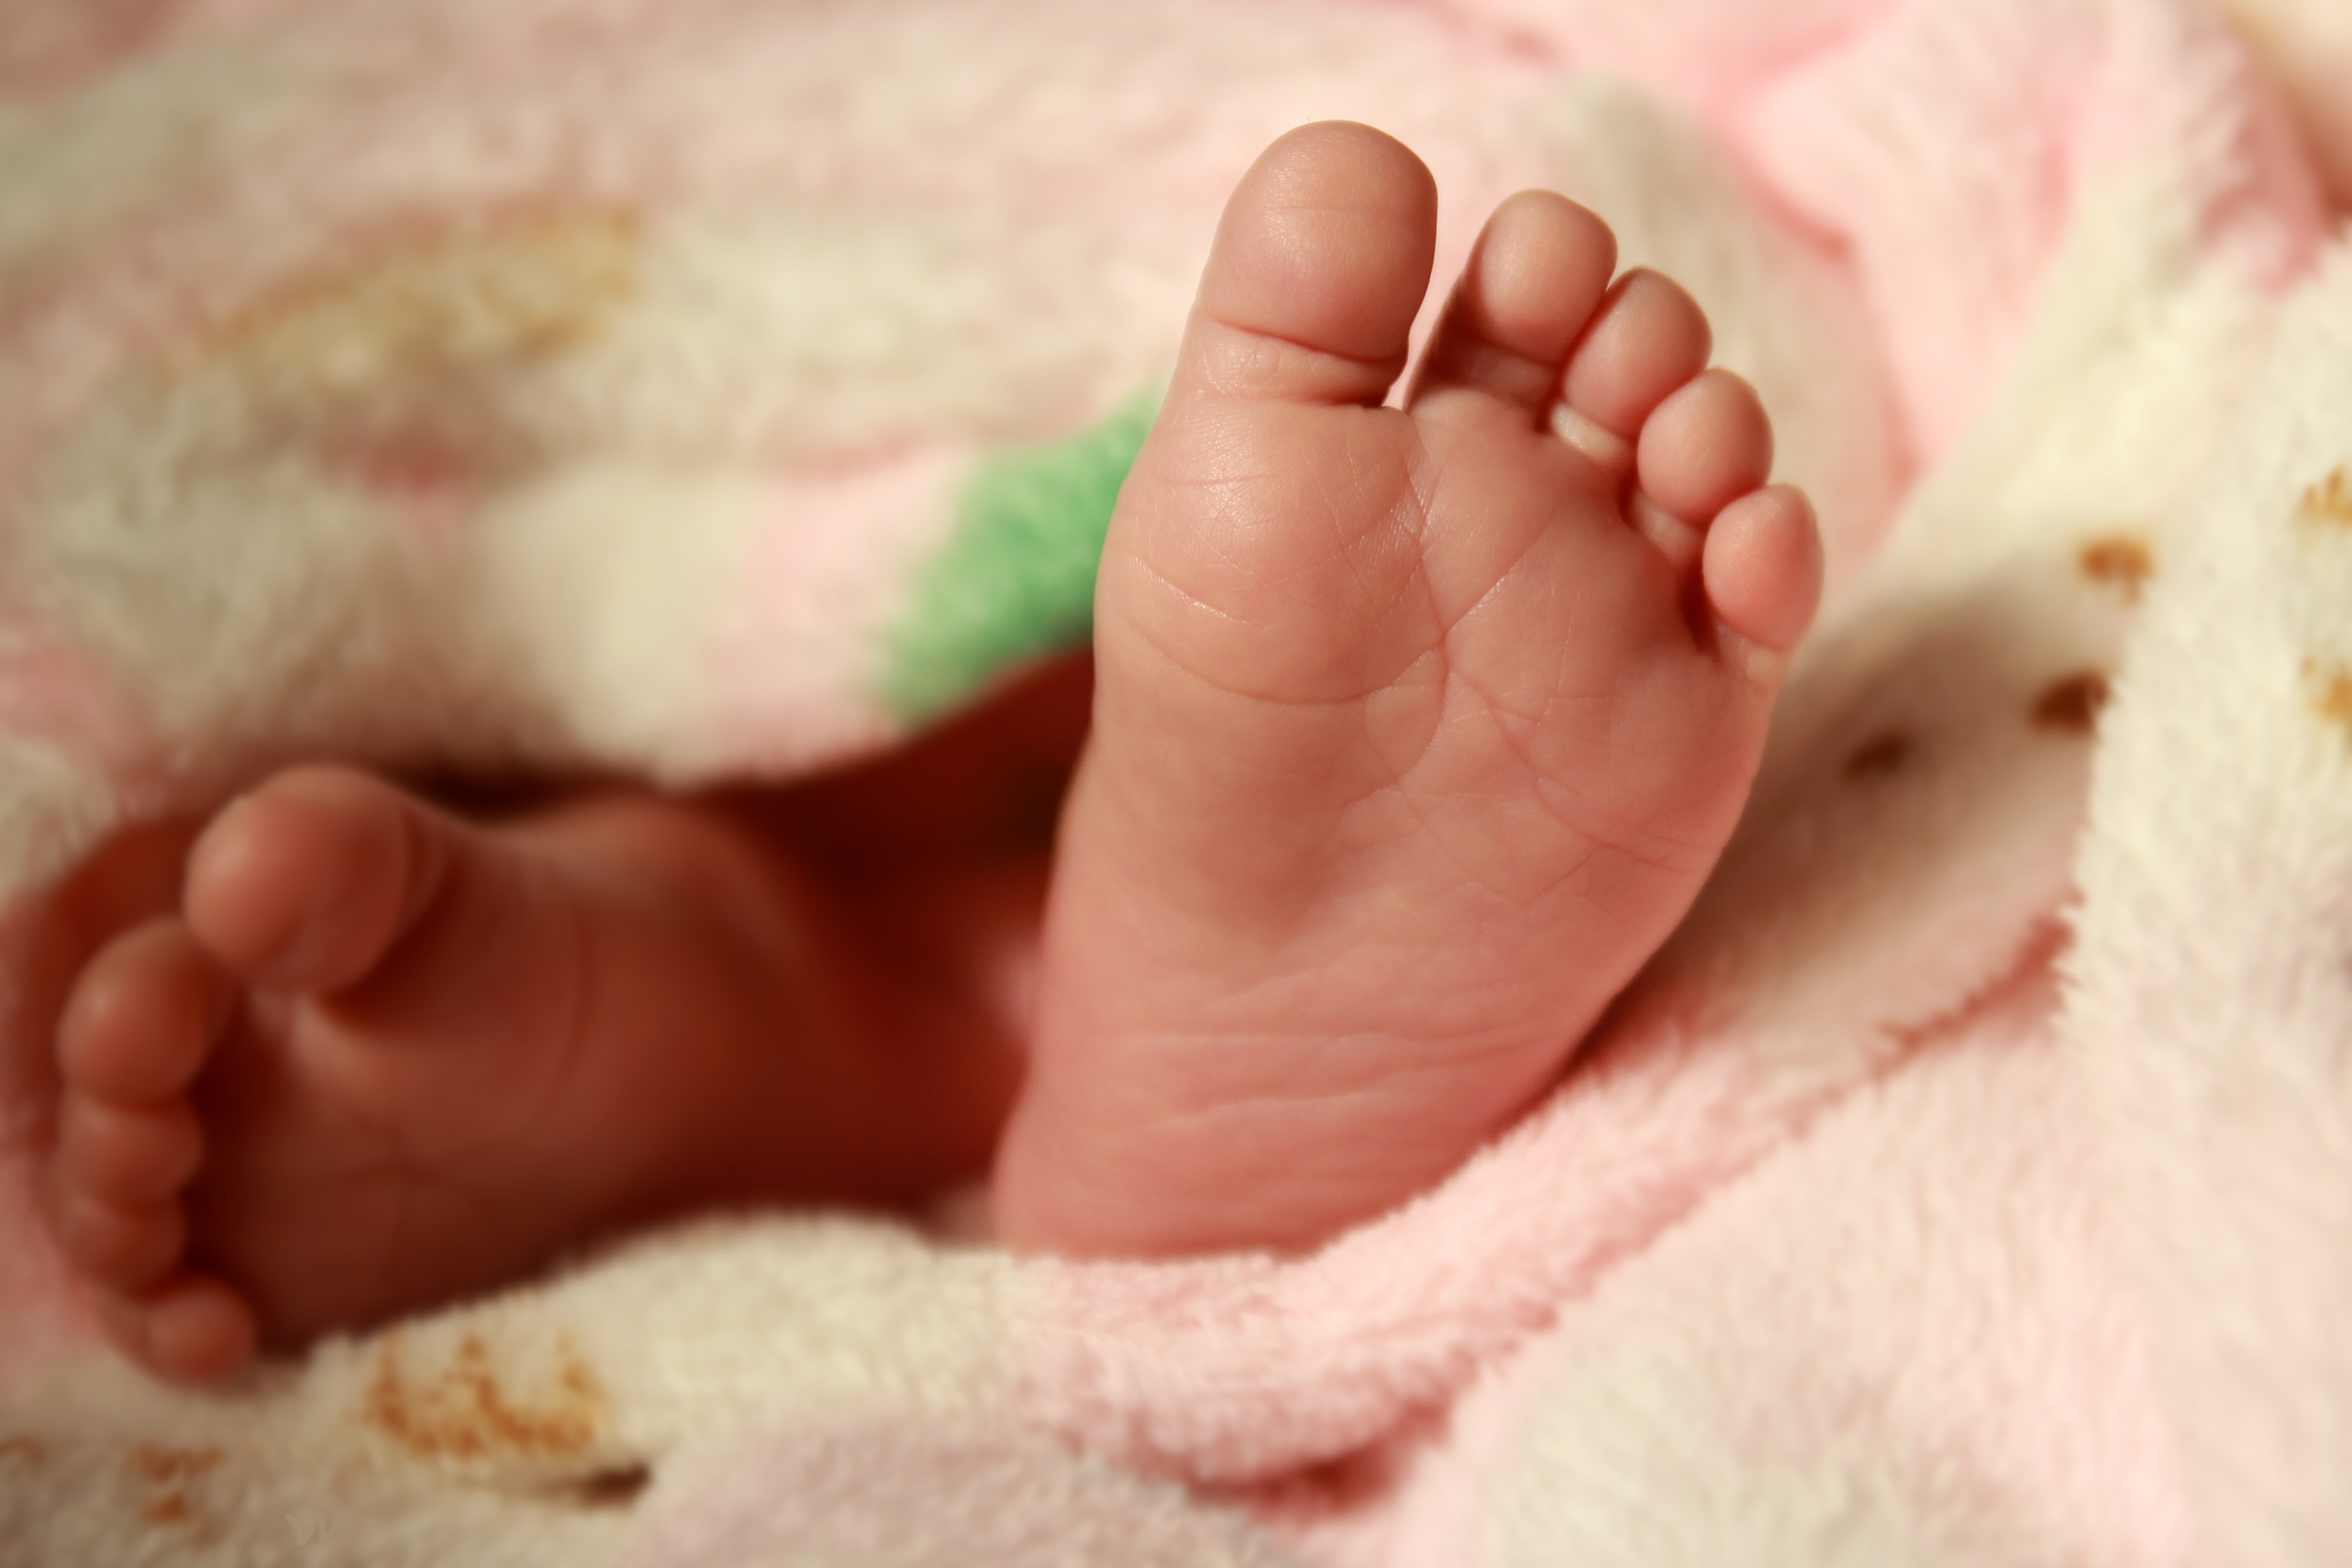
hand, kid, cute, leg, finger, foot, small, child, human, baby, childhood, mouth, close up, human body, face, nose, infant, newborn, innocence, little, skin, soft, organ, body, toe, baby feet